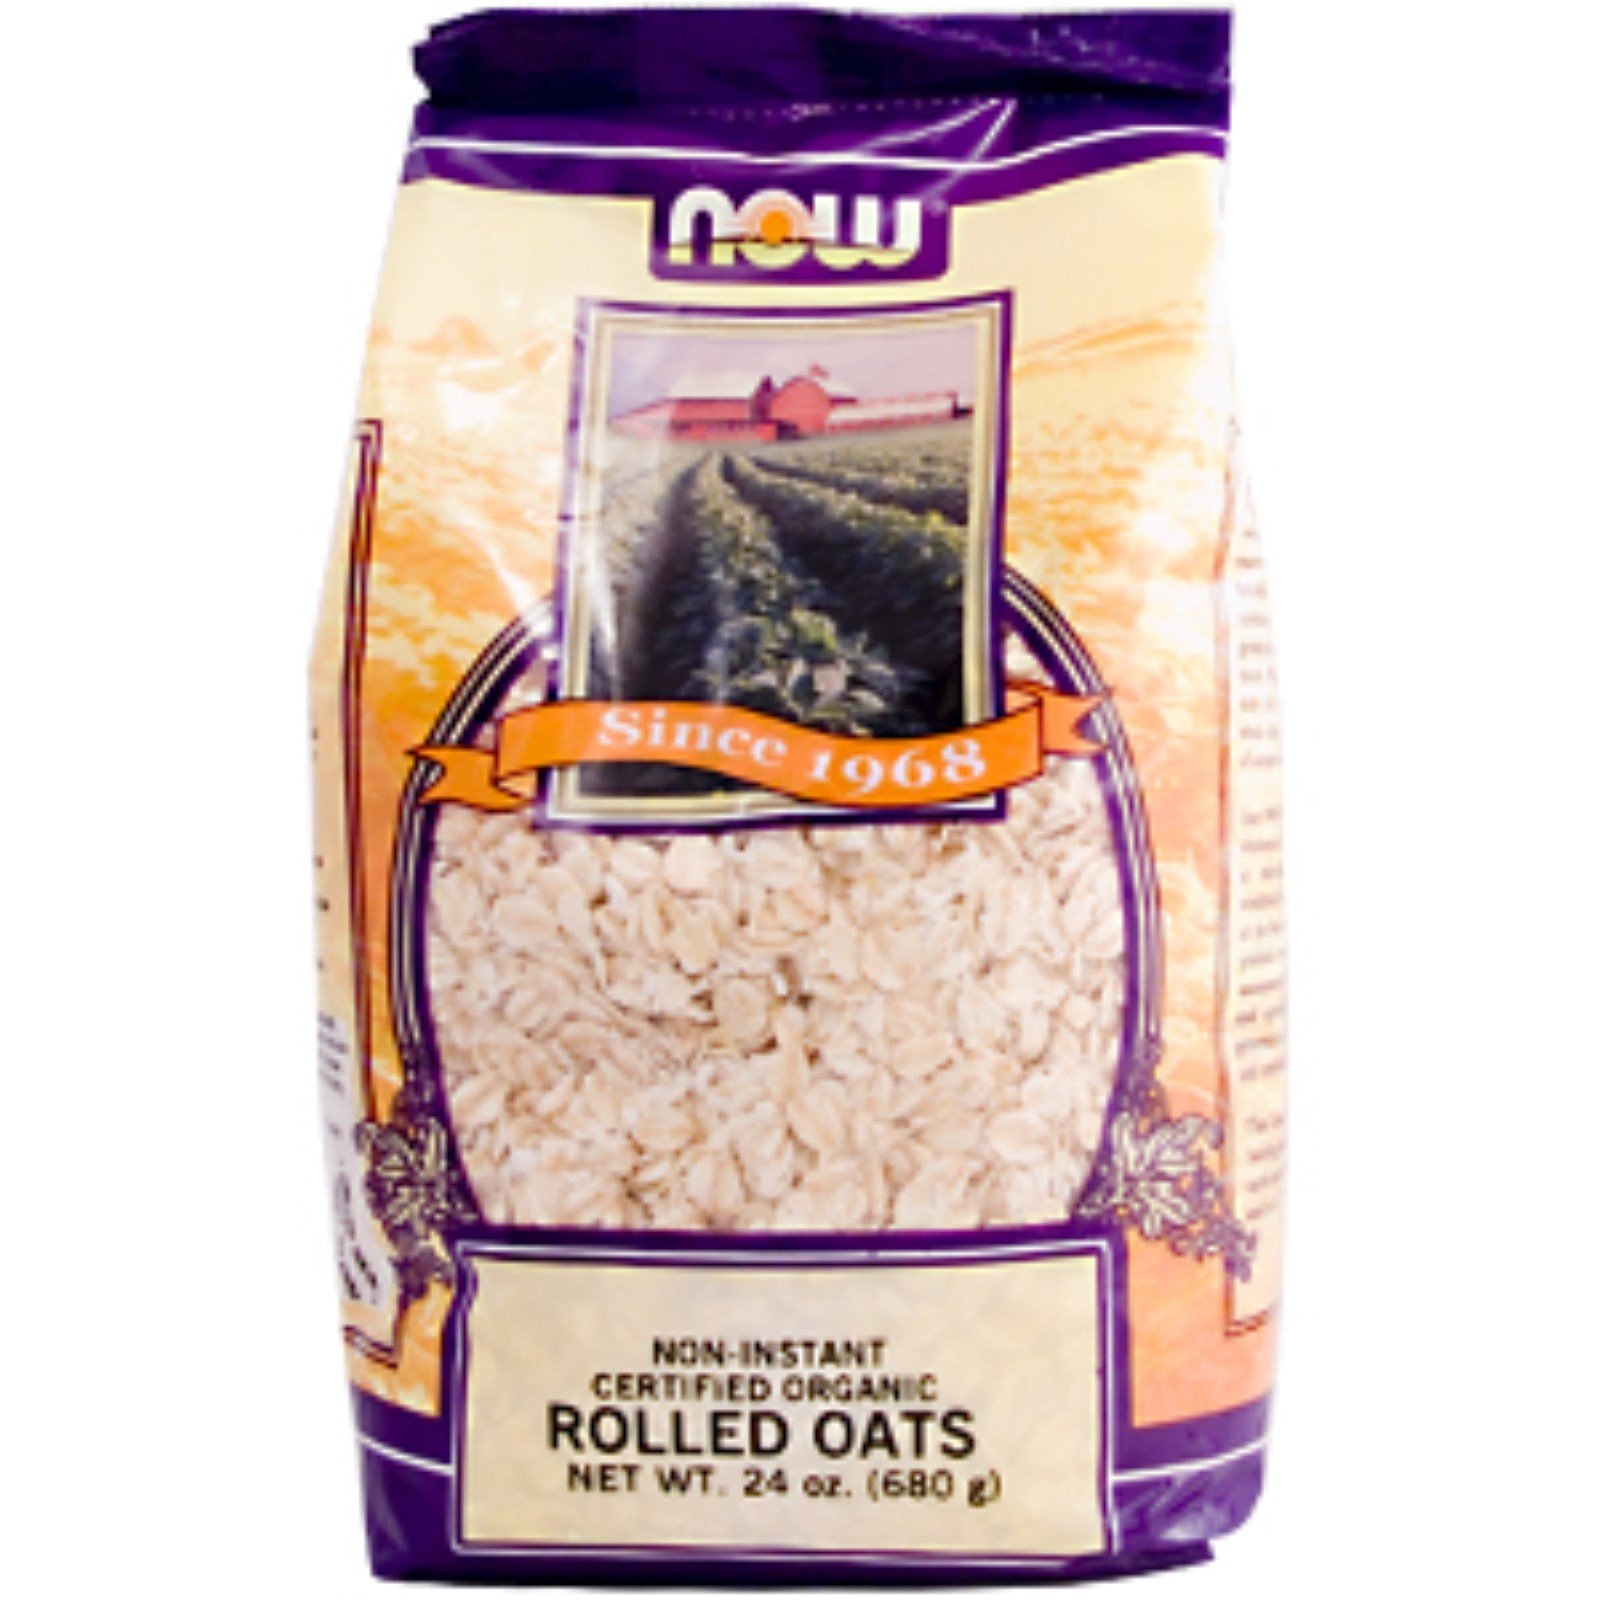
Item Name: NOW Foods Real Food Certified Organic Rolled Oats - 24 oz
Value: 24.0
Unit: Fl Oz

Price: 5.09